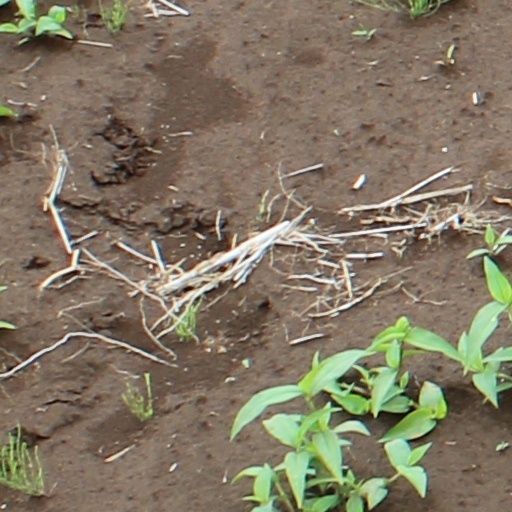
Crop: wheat